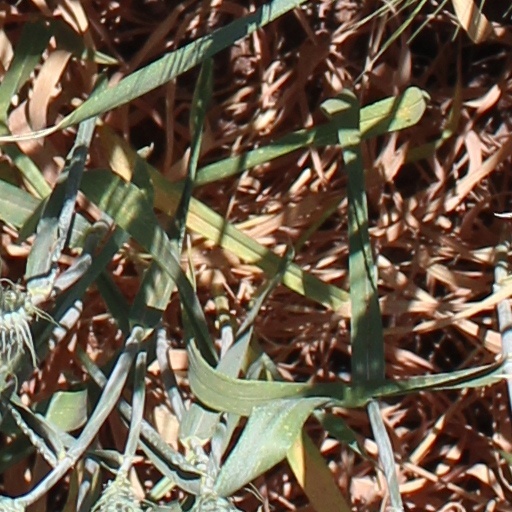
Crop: wheat